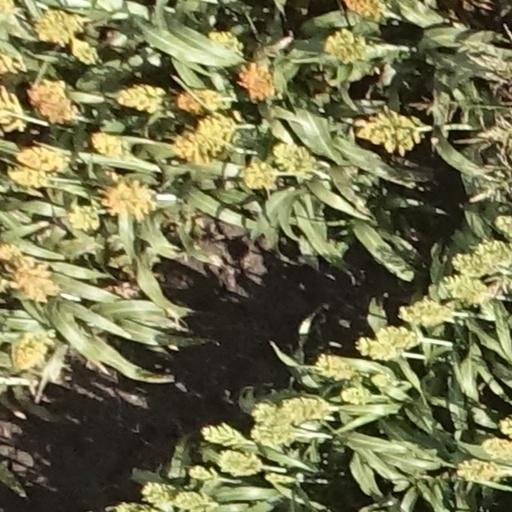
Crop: sorghum